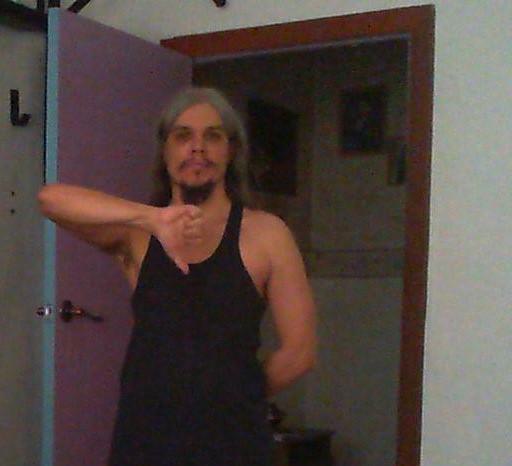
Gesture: dislike